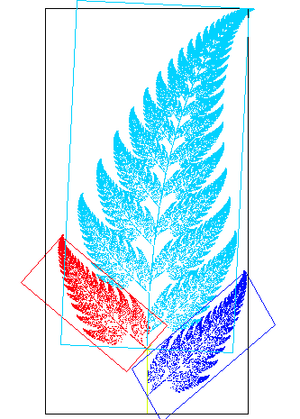
En mathématiques, un système de fonctions itérées est un outil pour construire des fractales. Plus précisément, l'attracteur d'un système de fonctions itérées est une forme fractale auto-similaire, faite de la réunion de copies d'elle-même, chaque copie étant obtenue en transformant l'une d'elles par une fonction du système.
En mathématiques le théorème du collage établit l'existence d'une technique constructive d'approximations de tout ensemble compact de points dans l'espace euclidien par l'attracteur d'un système de fonctions itérées, à tout degré de précision souhaité.